Charles Hardy (Royal Navy officer, died 1744)

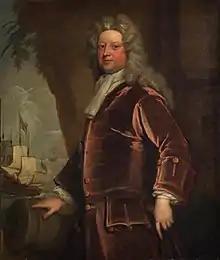

Hardy started his command of "Swift" in the Mediterranean Sea, before moving to the North Sea in the winter of 1706. He continued in command of the sloop until 14 January 1709 when he was given command of the 20-gun frigate HMS "Dunwich", in which he was promoted to post-captain on 28 June 1709. Stationed in the North Sea, "Dunwich" operated as an escort to convoys sailing off the east coast of England. Hardy was not onboard "Dunwich" on 24 August when the ship captured the French privateer "Le Chasseur", but had returned to command by February 1710 when "Dunwich" captured a 10-gun privateer that had been attacking coastal shipping. Having left "Dunwich", he was appointed to command the 50-gun fourth-rate HMS "Nonsuch" later in 1710, sailing to Jamaica as part of the fleet of Commodore James Littleton. He returned to British waters in the following year and captured the French privateer "La Trompeuse" on 8 June. He left the ship before the end of 1711.